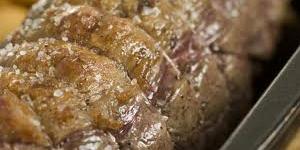
ternera asada con relleno